Nan Madol

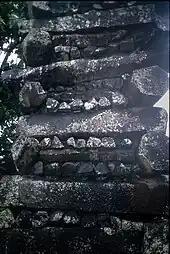
Detail of columnar basalt pieces

The elite centre was a special place of residence for the nobility and of mortuary activities presided over by priests. Its population almost certainly did not exceed 1,000, and may have been less than half that. Although many of the residents were chiefs, the majority were commoners. Nan Madol served, in part, as a way for the ruling Saudeleur chiefs to organize and control potential rivals by requiring them to live in the city rather than in their home districts, where their activities were difficult to monitor.